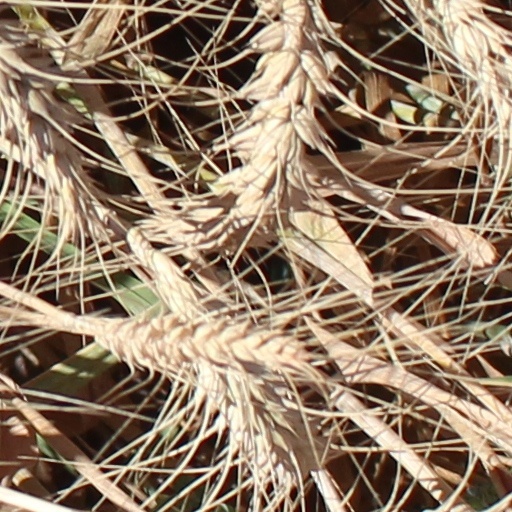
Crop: wheat